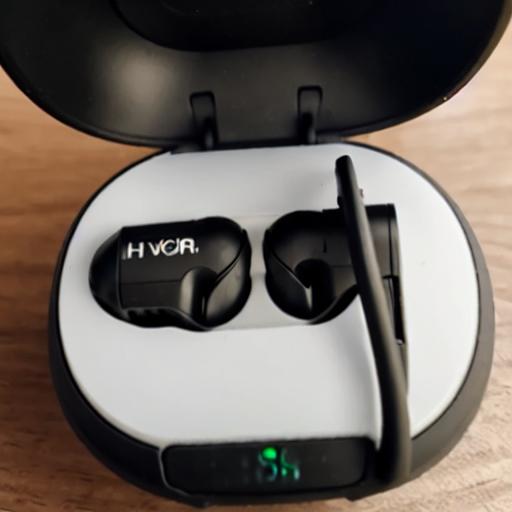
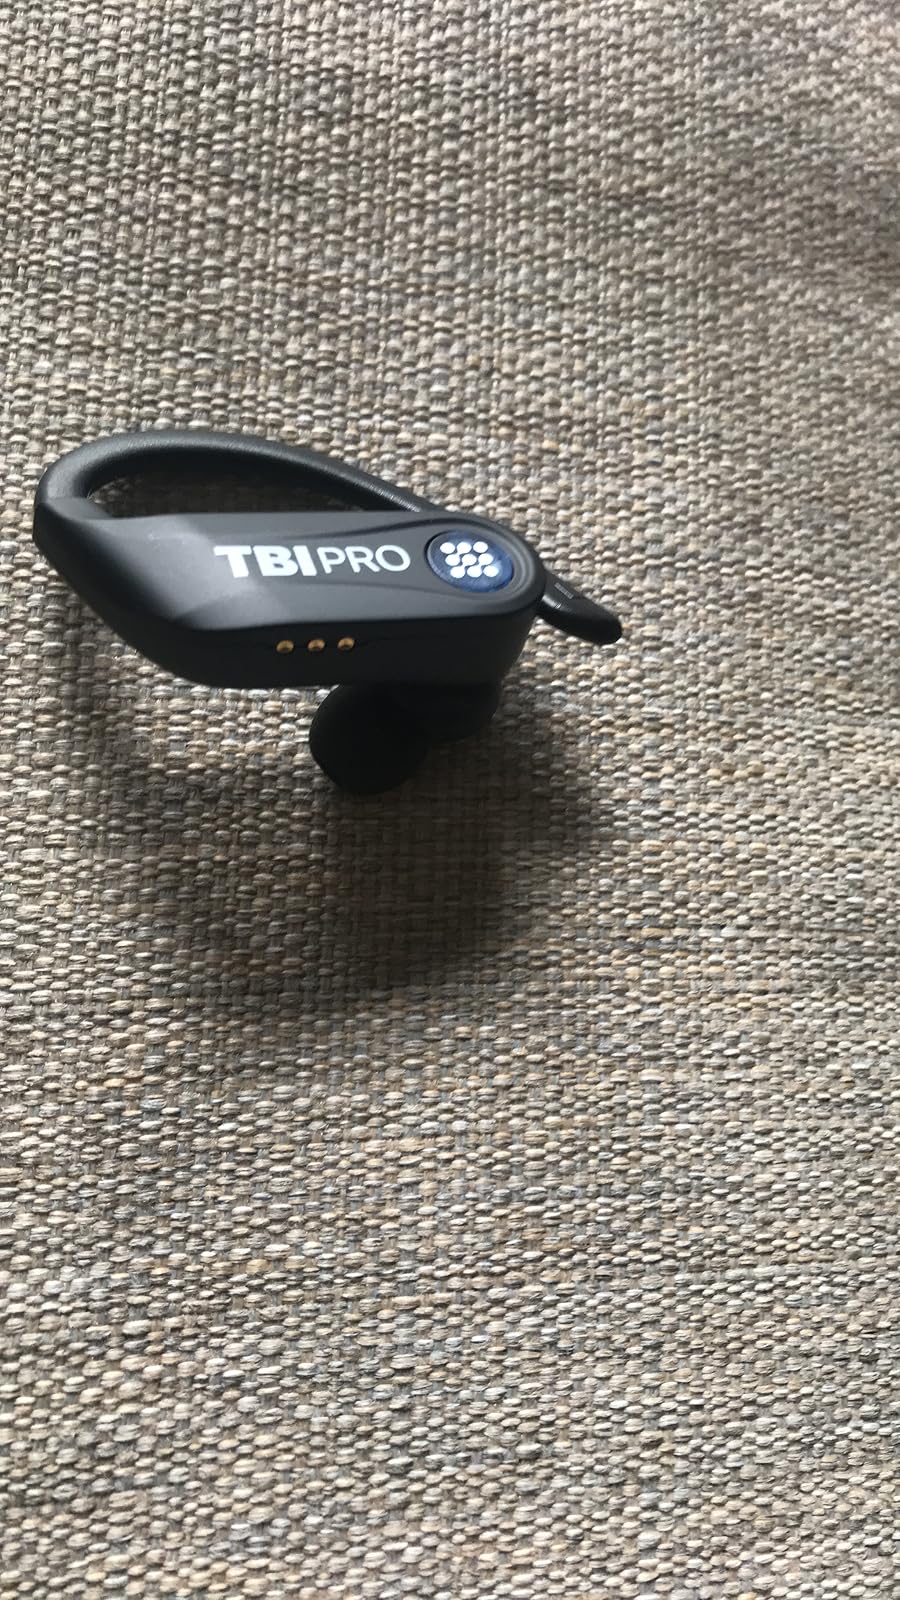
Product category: earbuds
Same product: no